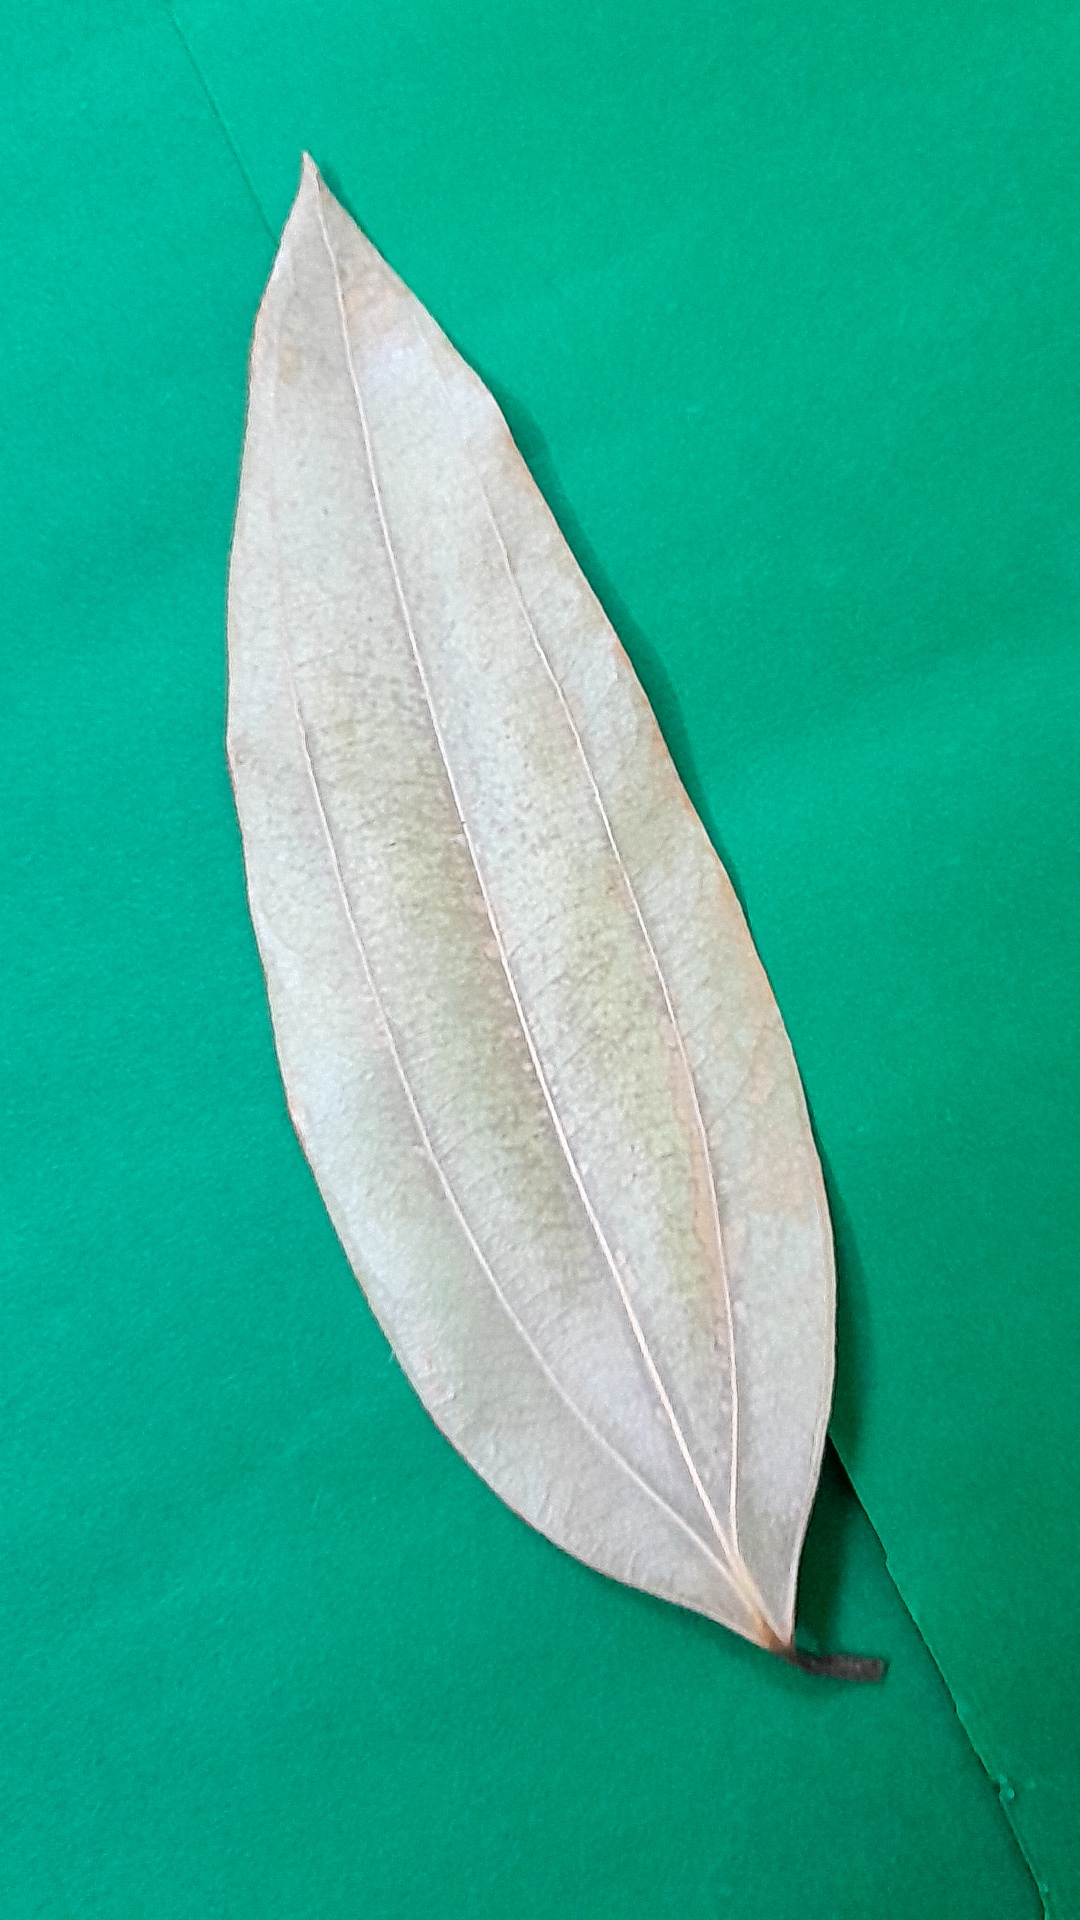
Label: Dry Leaf